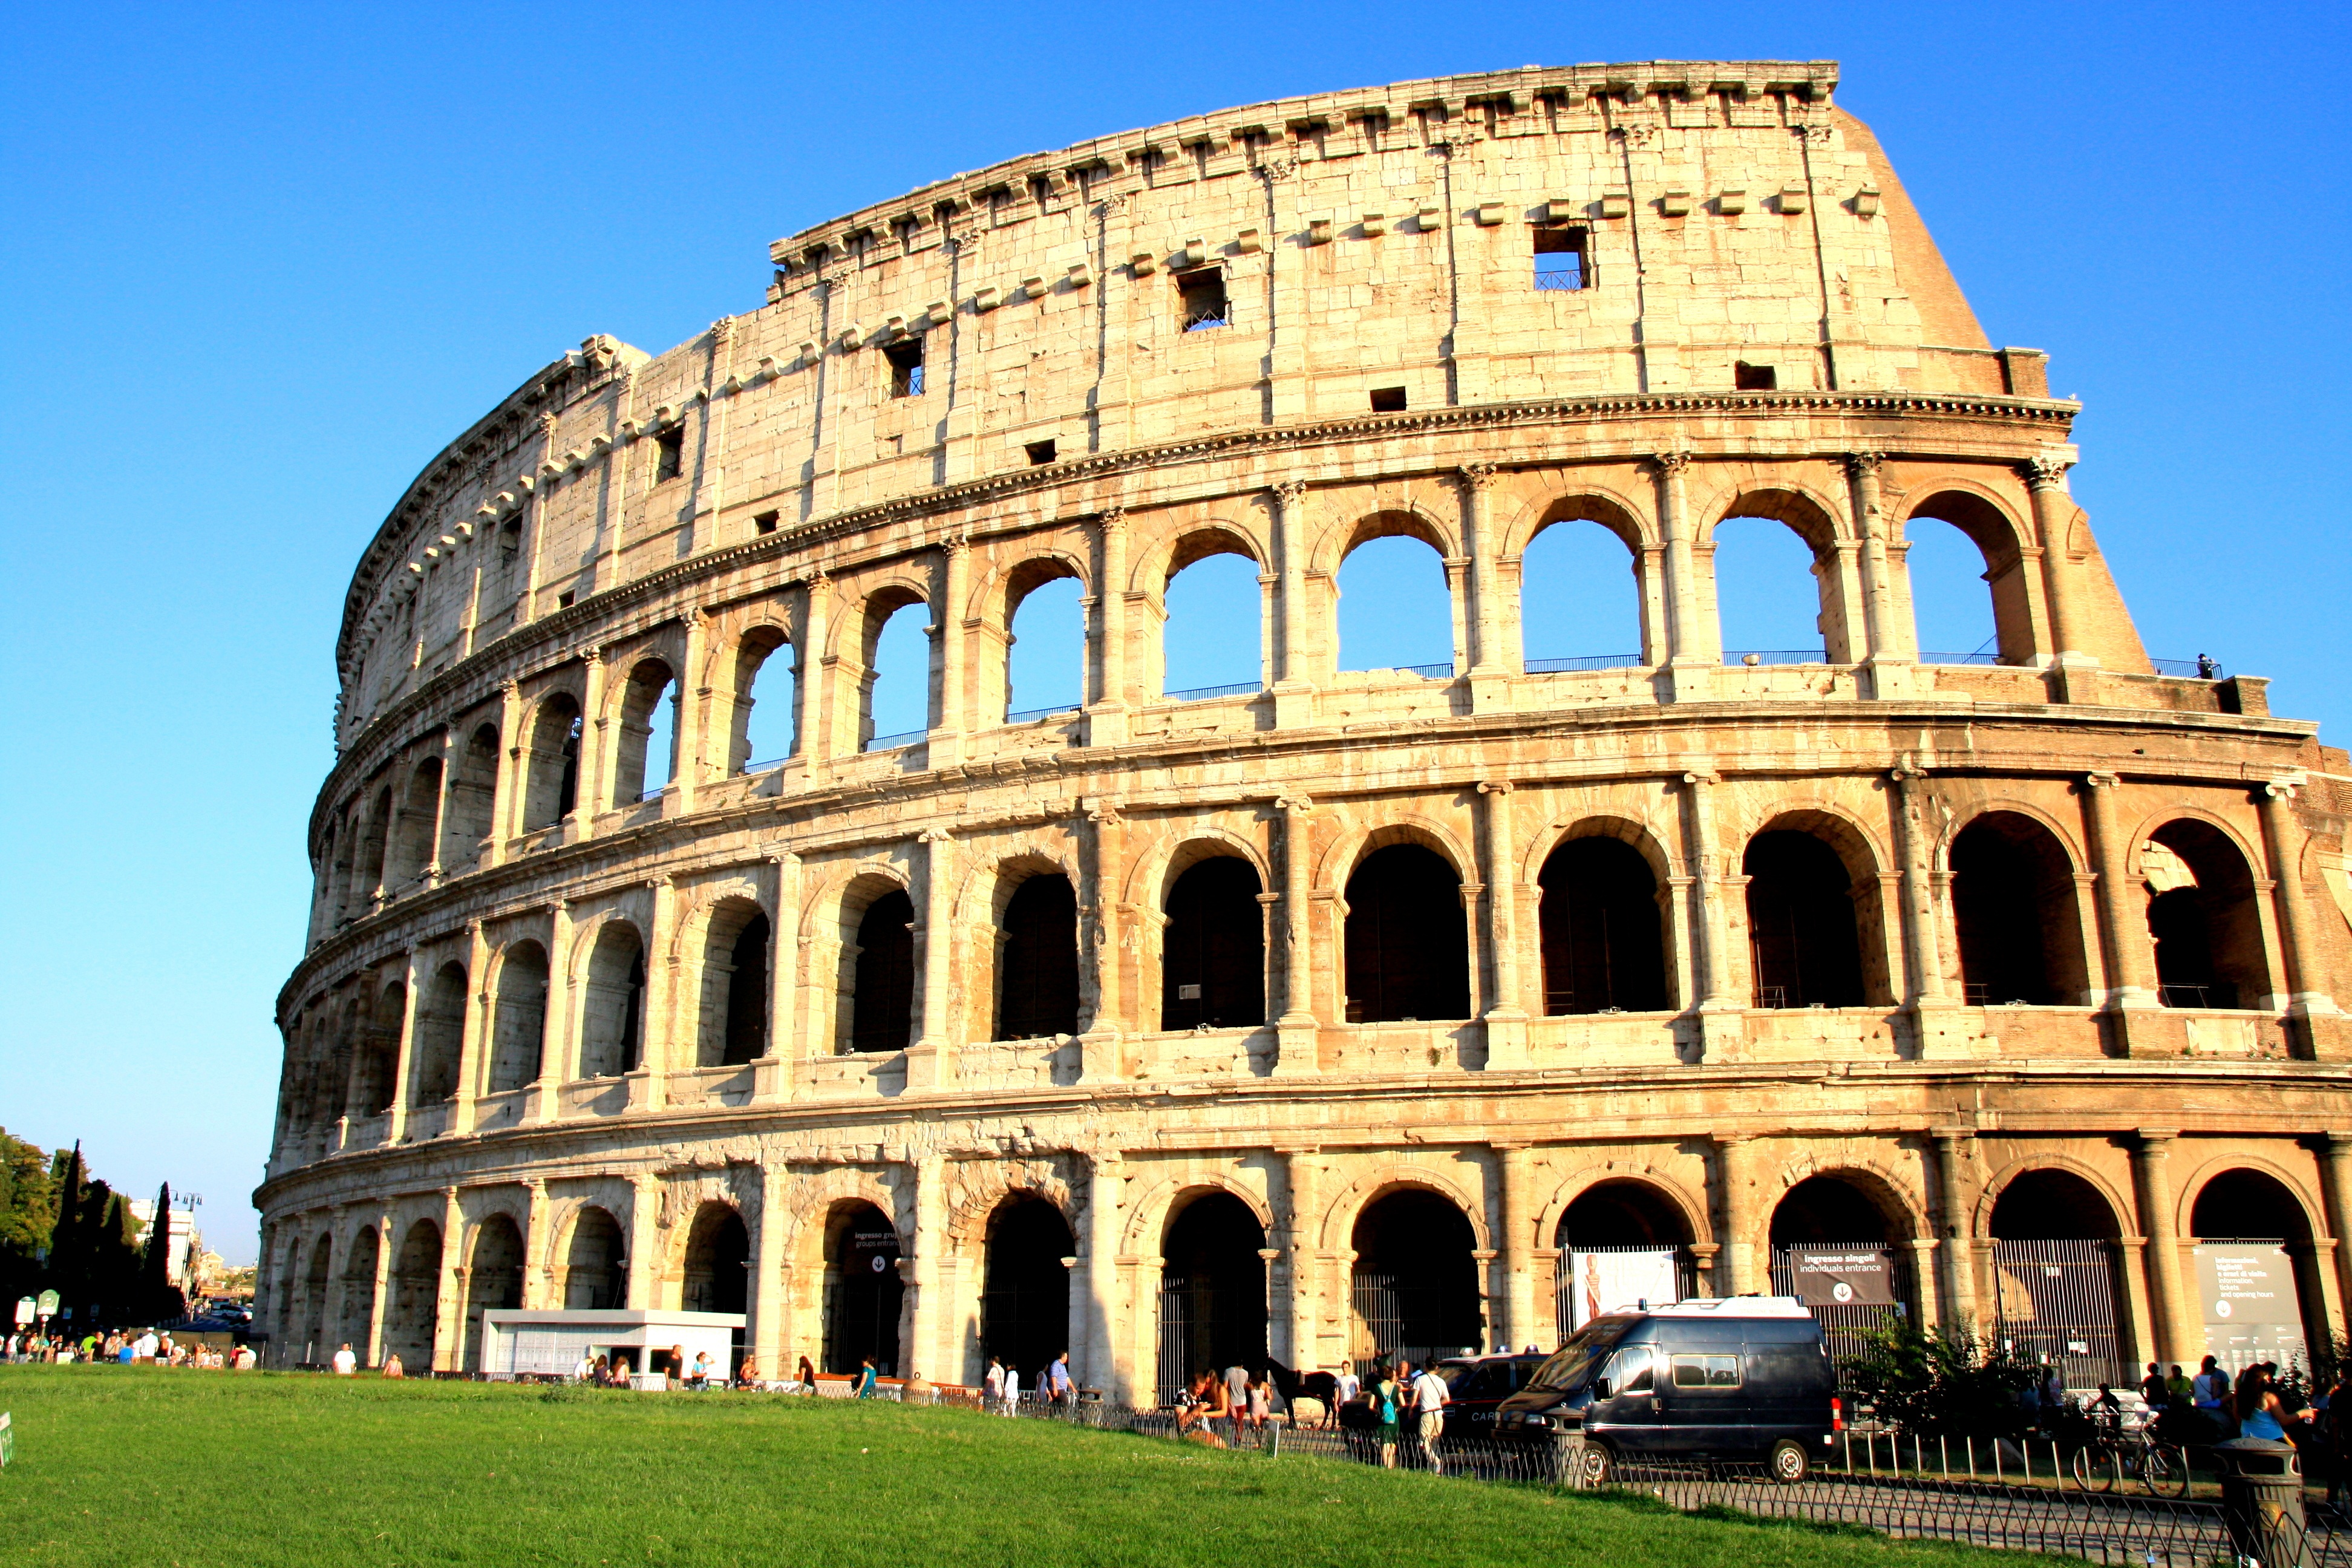
architecture, structure, building, palace, monument, arch, opera house, landmark, italy, facade, tourism, colosseum, rome, amphitheatre, bullring, antiquity, ancient rome, classical architecture, ancient history, ancient roman architecture